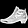
Label: Ankle boot